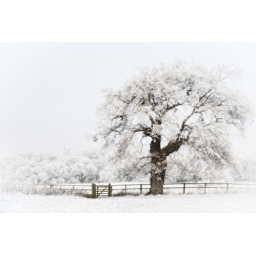
Frosty tree in Aldford near Chester taken whilst walking my dog this morning.